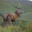
Label: deer